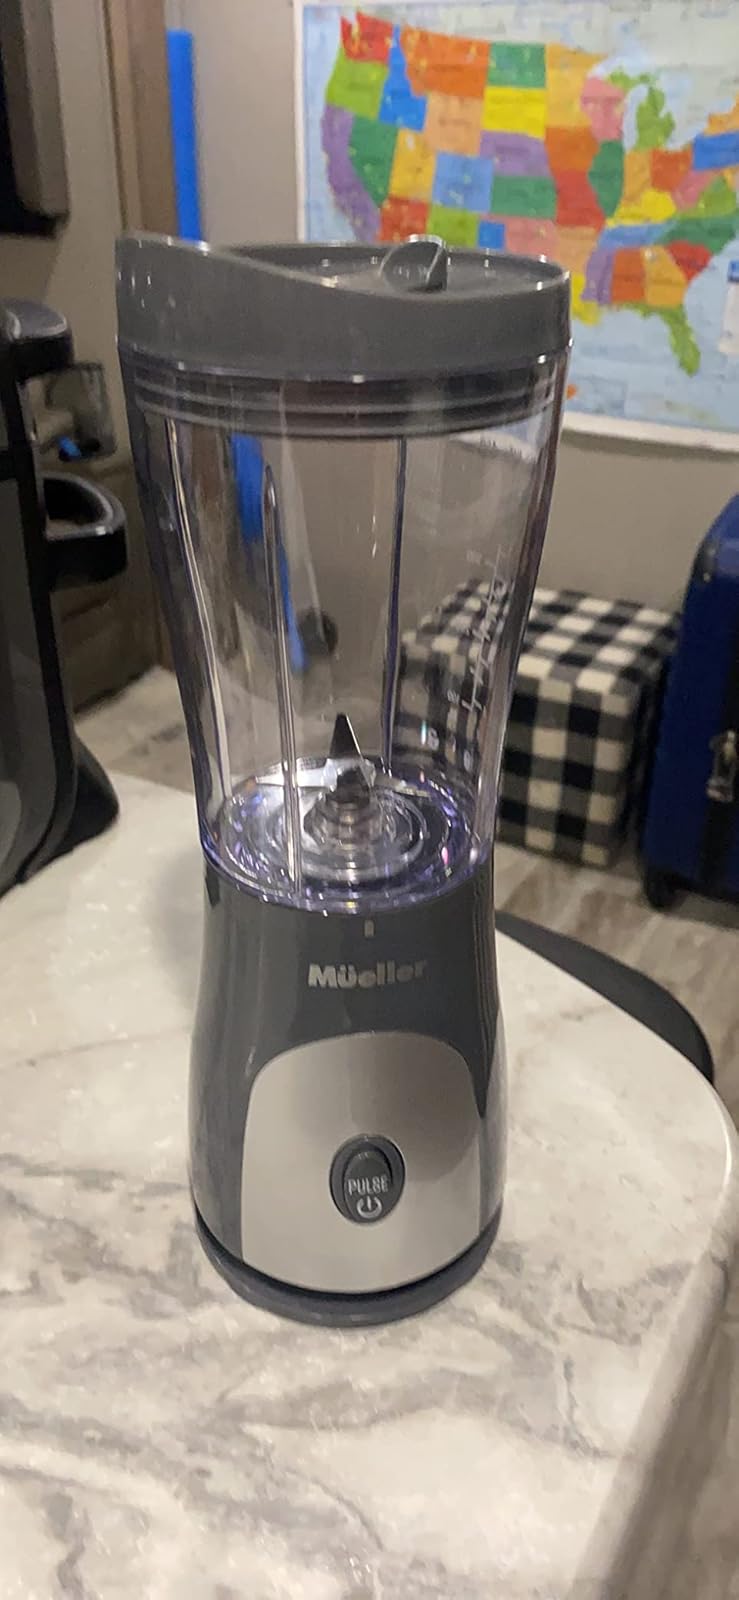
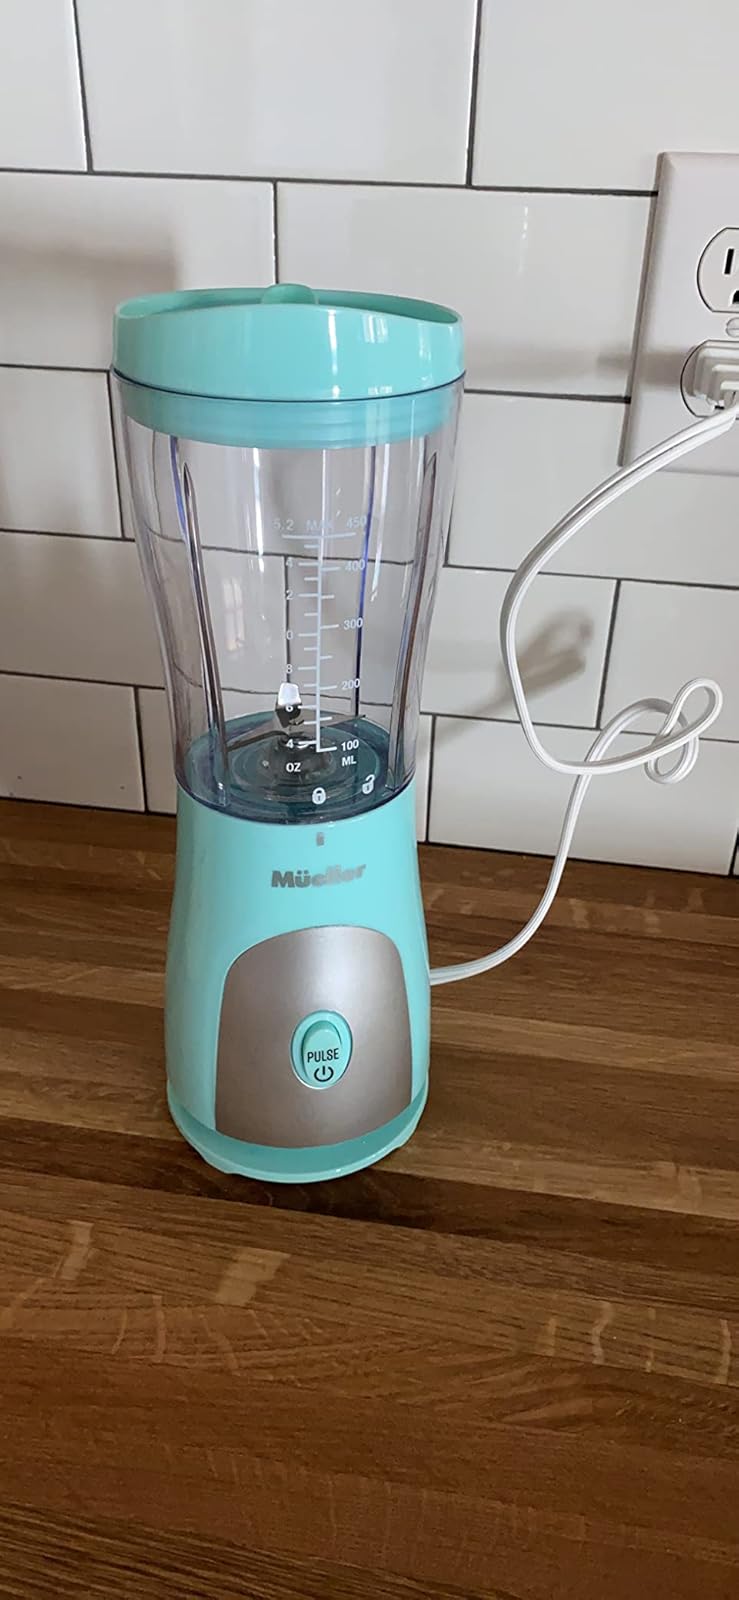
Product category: items_blender
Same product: no